Gisele Barreto Fetterman

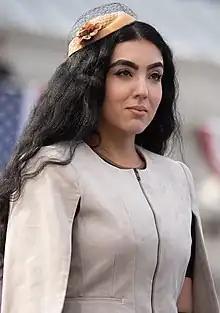
Fetterman in 2019

On June 20, 2018, she served as the emcee for World Refugee Day Pittsburgh. Earlier that month she spoke out about the killing of Antwon Rose Jr. Rose got out of the drive by shooter's car and ran from the police before being shot. According to Fetterman, Rose was "just a really lovely, gentle kid" and "really special" because he volunteered at one of her nonprofits.